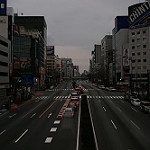
Label: street